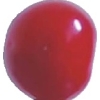
Label: cherry_sour